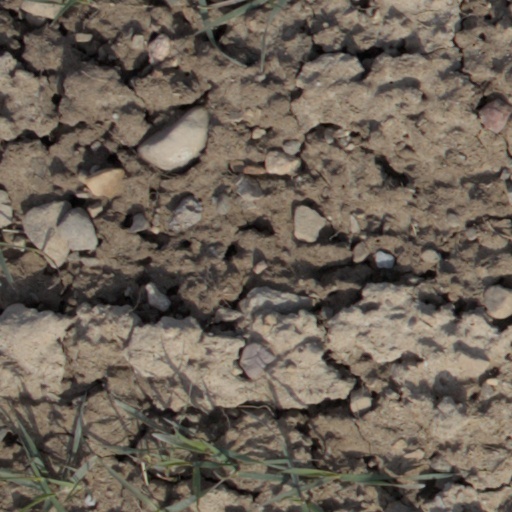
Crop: wheat